Bible translations in the Middle Ages

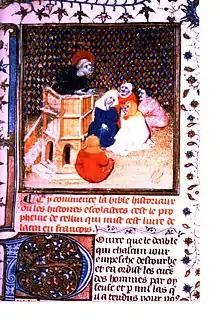
Folio 1 du Ms Ars. 5057 ("Bible historiale"): A (Franciscan?) preacher preaches to old ladies. ""Cy commence la Bible historiaux ou les histoires escolastres. C'est le propheme de cellui qui mist cest livre de latin en francois. ~~ Pource que le Deable qui chascun jour destourbe et enordut le coeur des hommes par oyseuse (ie: "paresse") et par mille lacs (i.e.: "lacets, cordes") qu'il a tendus...""("Here begins the "Bible historiale" or the "Historia Scholastica."~~ Because the devil, who every day troubles and soils men's hearts with sloth and by a thousand traps...")

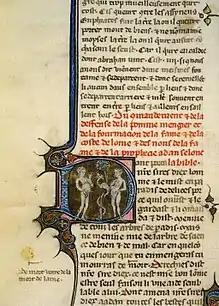
French "Bible historiale" of ca. 1350. Above the red text, Peter Comestor's commentary, below it the text of Genesis

During the Migration Period Christianity spread to various peoples who had not been part of the old Roman Empire, and whose languages had as yet no written form, or only a very simple one, like runes. Typically the Church itself was the first to attempt to capture these languages in written form, and Bible translations are often the oldest surviving texts in these newly-written-down languages.